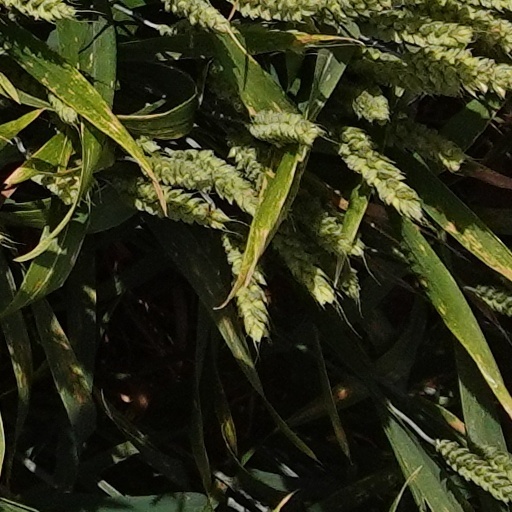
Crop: wheat